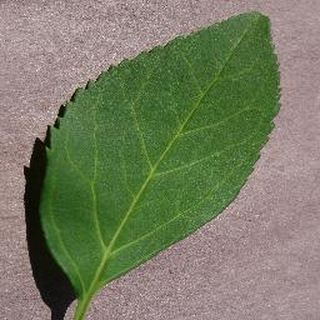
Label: healthy_cherry